Asian Americans in Houston

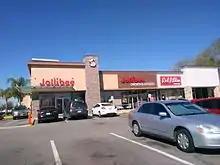
A Jollibee restaurant in Houston

The Bangladesh Association, Houston (BAH), Bangladesh Students Association at the University of Houston, and Bangladesh Society of Greater Houston are the Bangladeshi groups in the city.